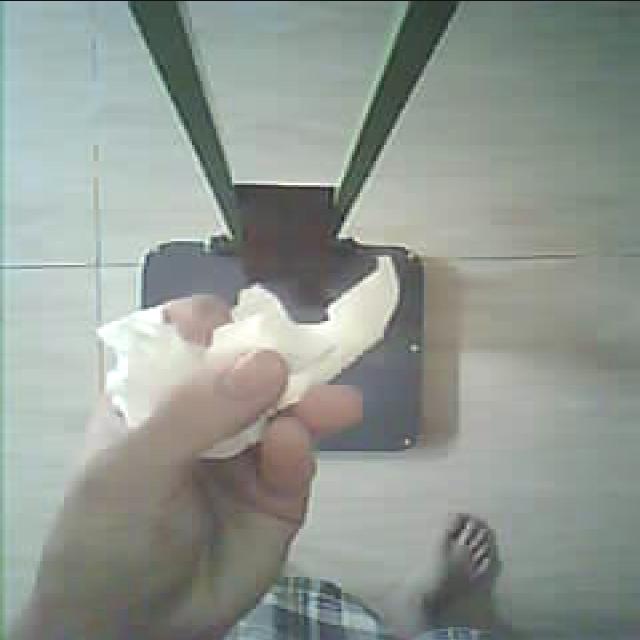
Label: tissues